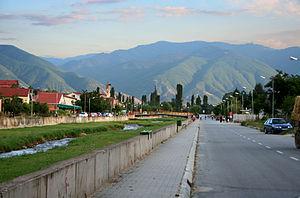
Orizari est un village de l'est de la Macédoine du Nord, situé dans la municipalité de Kotchani. Le village comptait 3776 habitants en 2002.
La géographie de la République de Macédoine du Nord est caractéristique de celle de la péninsule balkanique par l'emprise des massifs montagneux qui s'étendent sur le pays et les multiples climats qui s'y croisent. Classée parmi les plus petits États européens, la Macédoine du Nord connaît en effet aussi bien le climat de montagne que le climat méditerranéen, et elle reçoit autant l'influence de la mer Égée que celle de l'Adriatique ou de la mer Noire.
La Région de l'Est est une des huit régions statistiques de la Macédoine du Nord. La Région de l'Est est située dans le centre-est du pays et est frontalière de la Bulgarie.